Question: Please indicate a possible affordance area of baseball bat that can be used for hitting
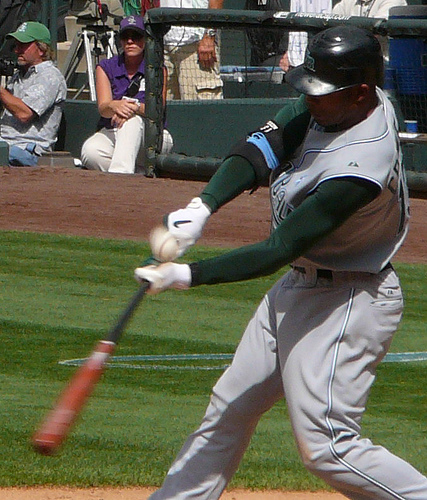
Answer: [31.439, 362.125, 98.639, 445.325]